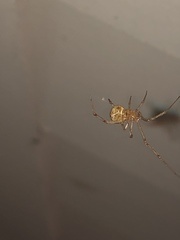
Species: Parasteatoda_tepidariorum